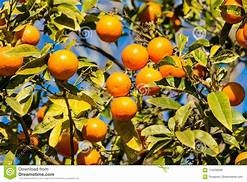
Label: mandarine